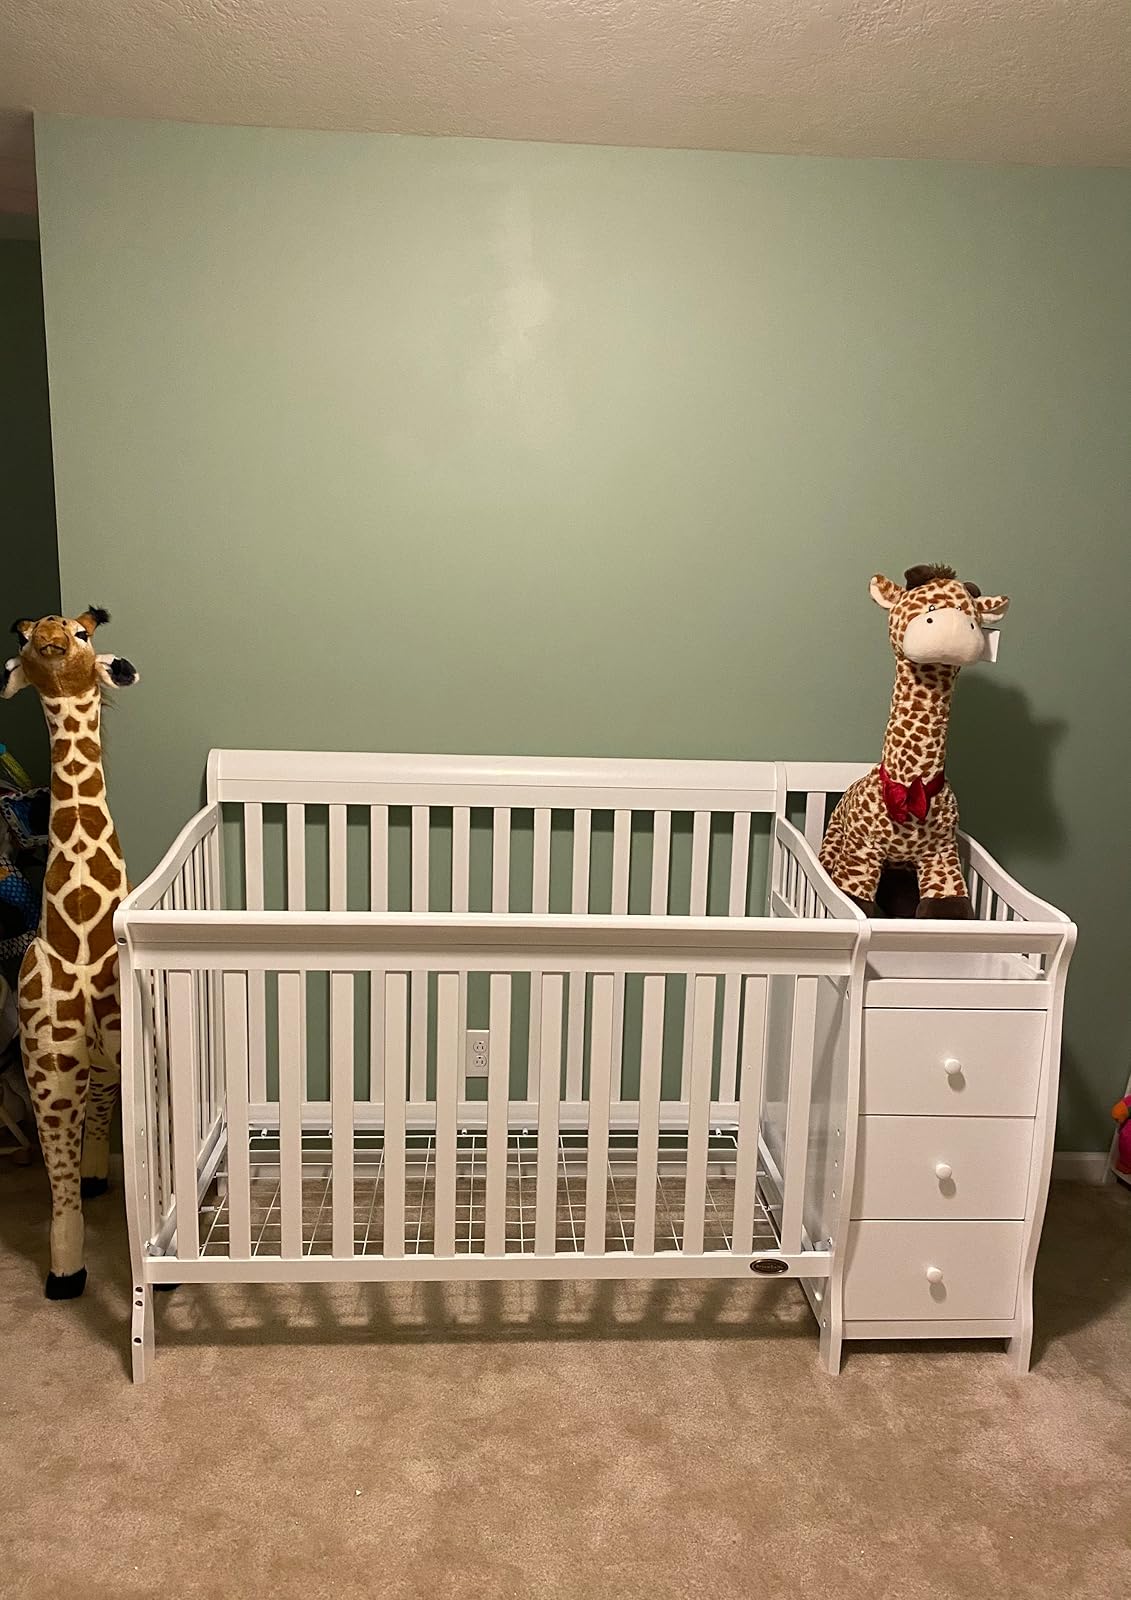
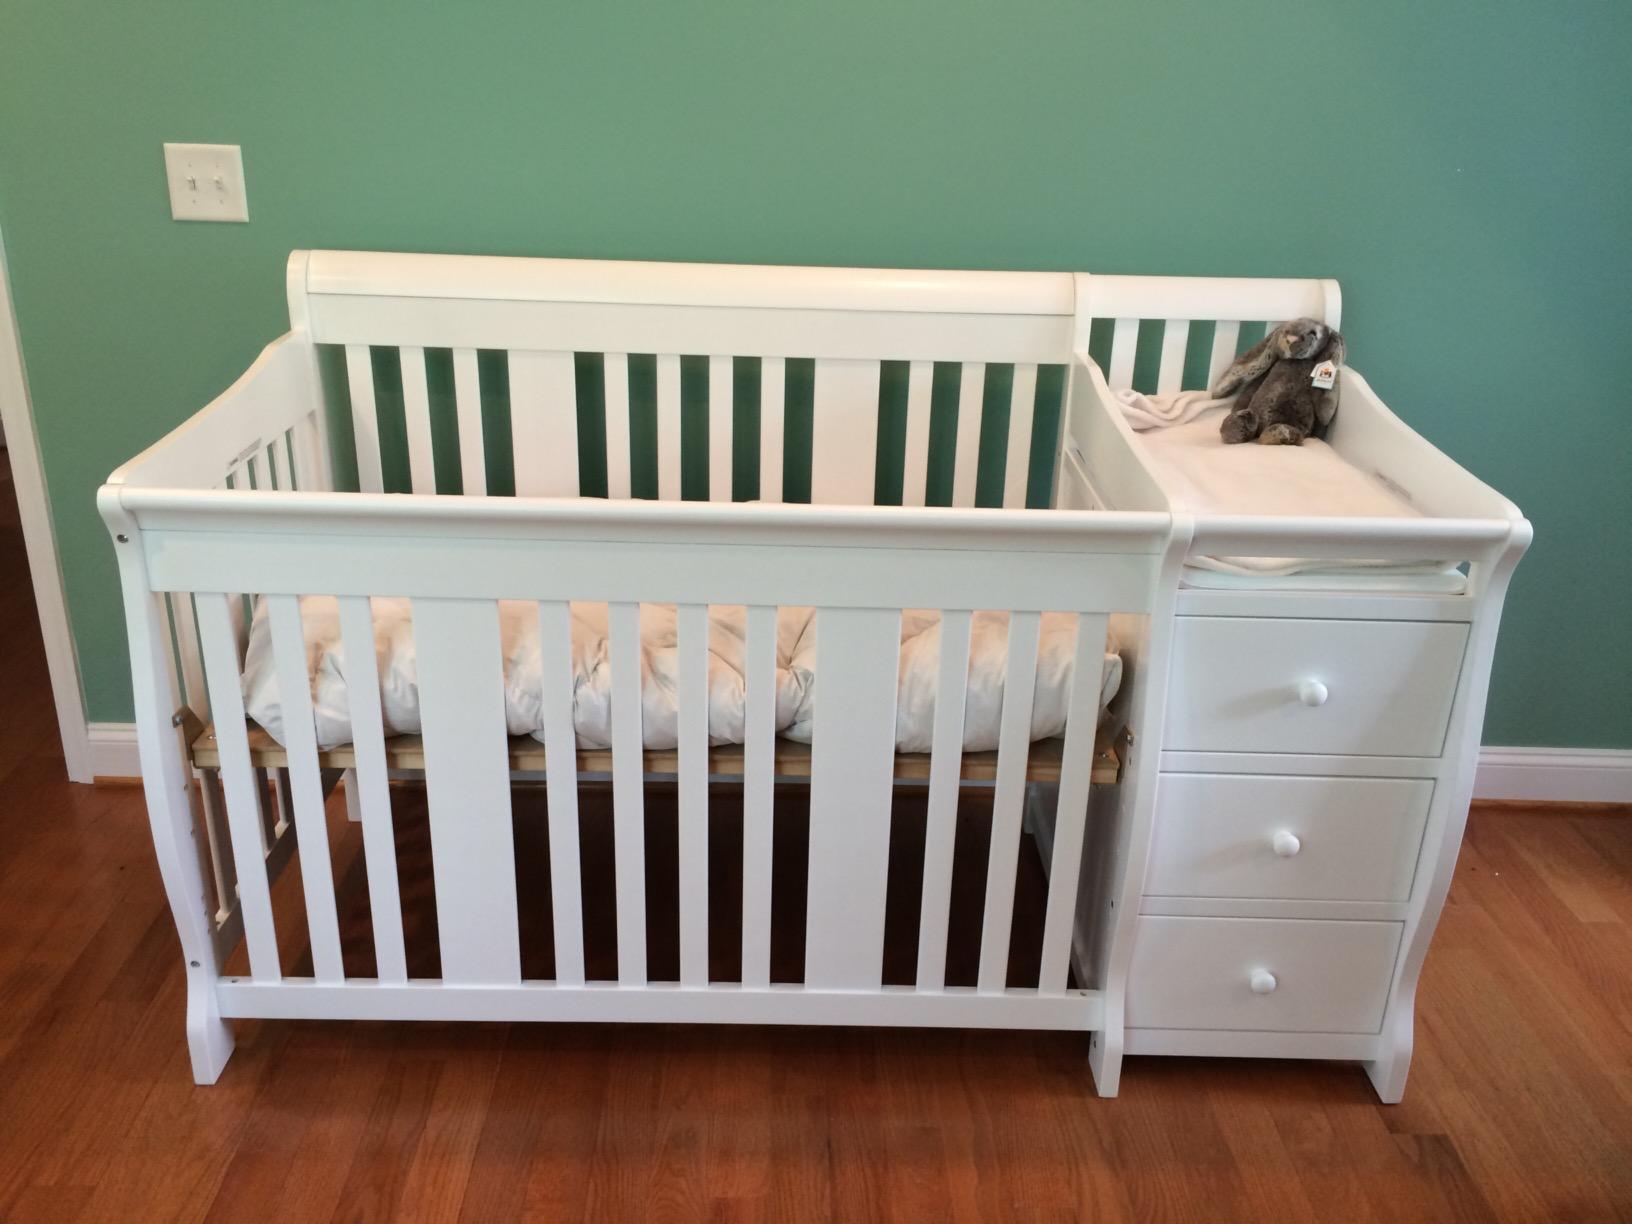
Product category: products_crib
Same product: yes